Tennant Creek

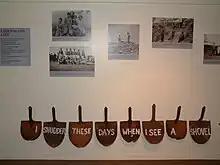
Mining in Tennant Creek was very hard work because gold in the area is found in iron ore.

Gold was discovered in the ranges three miles north of the current town area in 1926 by J Smith Roberts. In 1927 Charles Windley, a telegraph operator, found gold on what would become Tennant Creek's first mine, The Great Northern. Australia's last great gold rush did not commence, however, until after Frank Juppurla, a local Indigenous man, took gold to telegraph operator Woody Woodruffe in December 1932. The population quickly grew to about 600, 60 of whom were women and children. "Battery Hill", overlooking the town of Tennant Creek, is the site of one of the last two operating ten-head stamp batteries, a government-owned ore crushing machine.